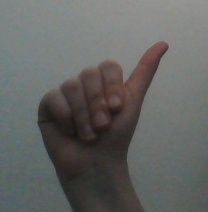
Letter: dhad